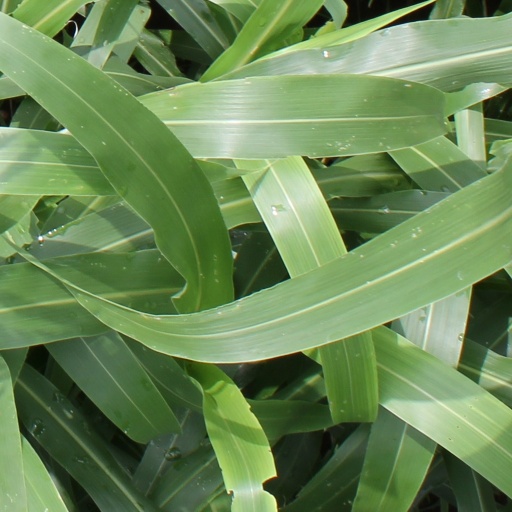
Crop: sorghum